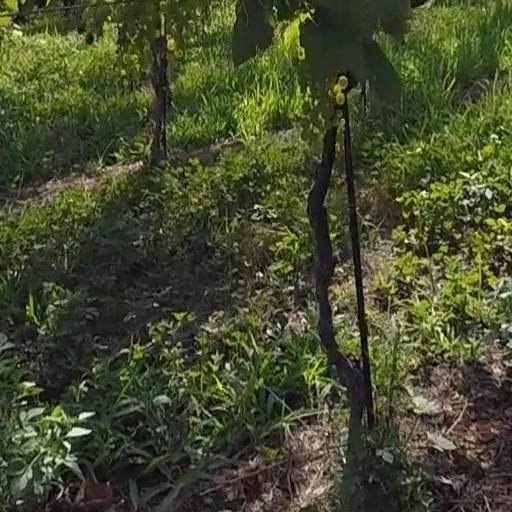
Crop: grape